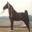
Label: horse